Wye College

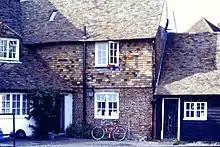
Old Flying Horse student accommodation, 1983

Student bedrooms were provided at Withersdane Hall, or on the first floor of the main campus above teaching and administration space. Alternatively, the college owned student hostels in Wye village. Some of the hostels were self catering. Other student accommodation was available in college and privately owned houses.